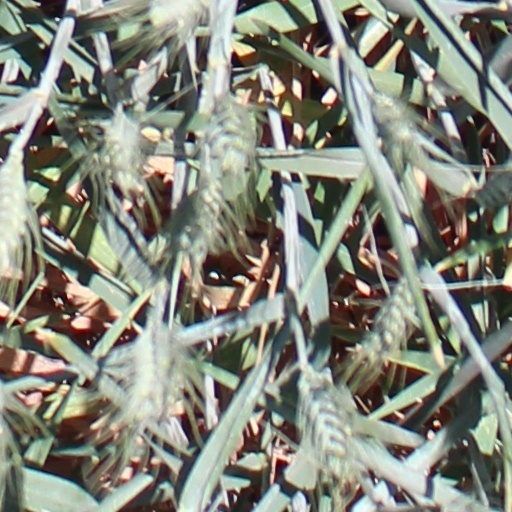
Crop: wheat